Tooradin, Victoria

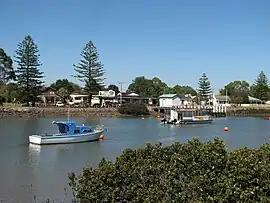
Sawtells Inlet

Tooradin is a town in Victoria, Australia, 57 km south east of Melbourne's Central Business District, located within the City of Casey and the Shire of Cardinia local government areas. Tooradin recorded a population of 1,722 at the .